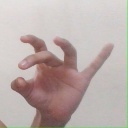
अक्षर: ओ